Stephen W. Pless

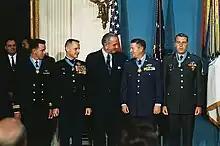
January 16, 1969, President Lyndon Johnson presented Medals of Honor to four recipients. L-R; LT. Clyde E. Lassen, US Navy; Pless; President Johnson; Lt. Col. Joe M. Jackson, US Air Force; and SSG Drew D. Dix, US Army.

On January 16, 1969, four days before leaving office, President Lyndon B. Johnson presented Pless the Medal of Honor at a White House ceremony. Also receiving the Medal of Honor that day was fellow Newnan, Georgia, native Joe M. Jackson, an Air Force pilot who, like Pless, had earned the nation's highest military decoration for an air rescue in Vietnam. Legend states that, upon realizing that both Pless and Jackson were from the same small Georgia town, President Johnson quipped "there must be something in the water down in Newnan".